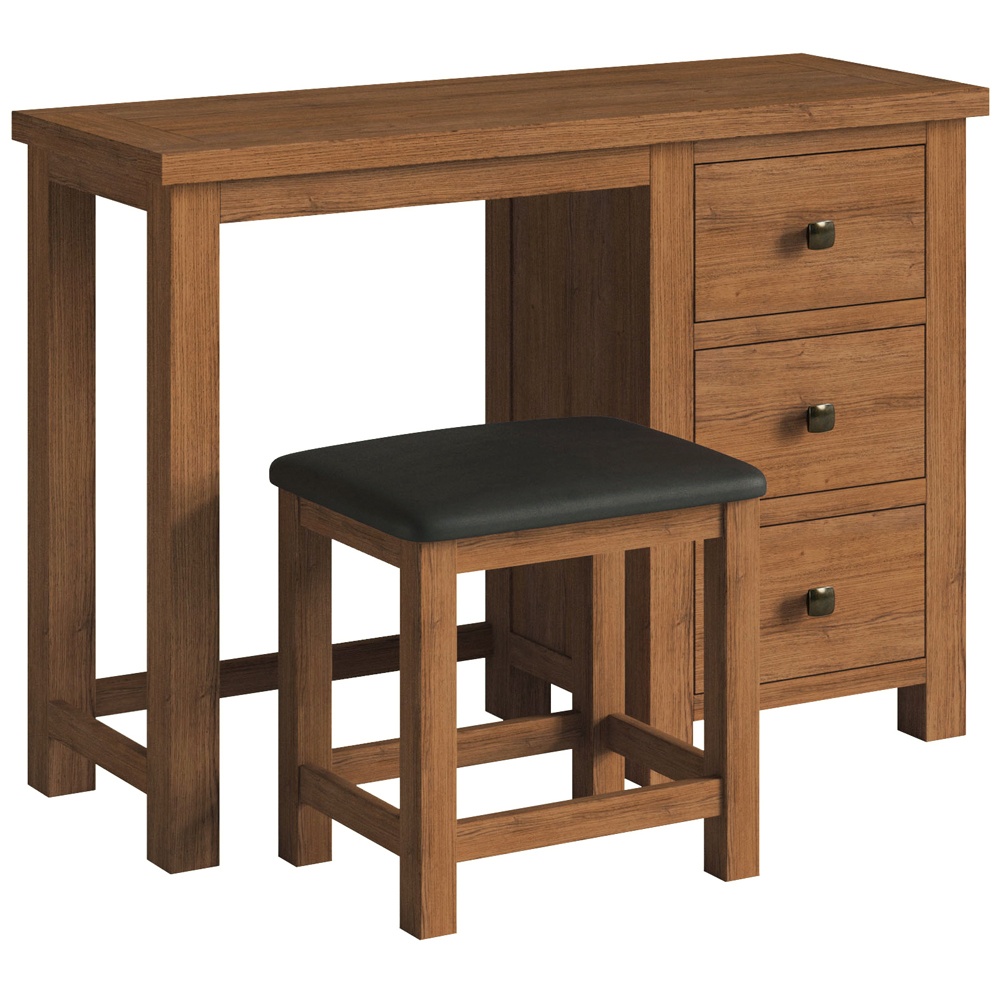
Oak 7 - Single Pedestal Dressing Table + Stool
Brand: Devonshire
Category: Furniture > Tables